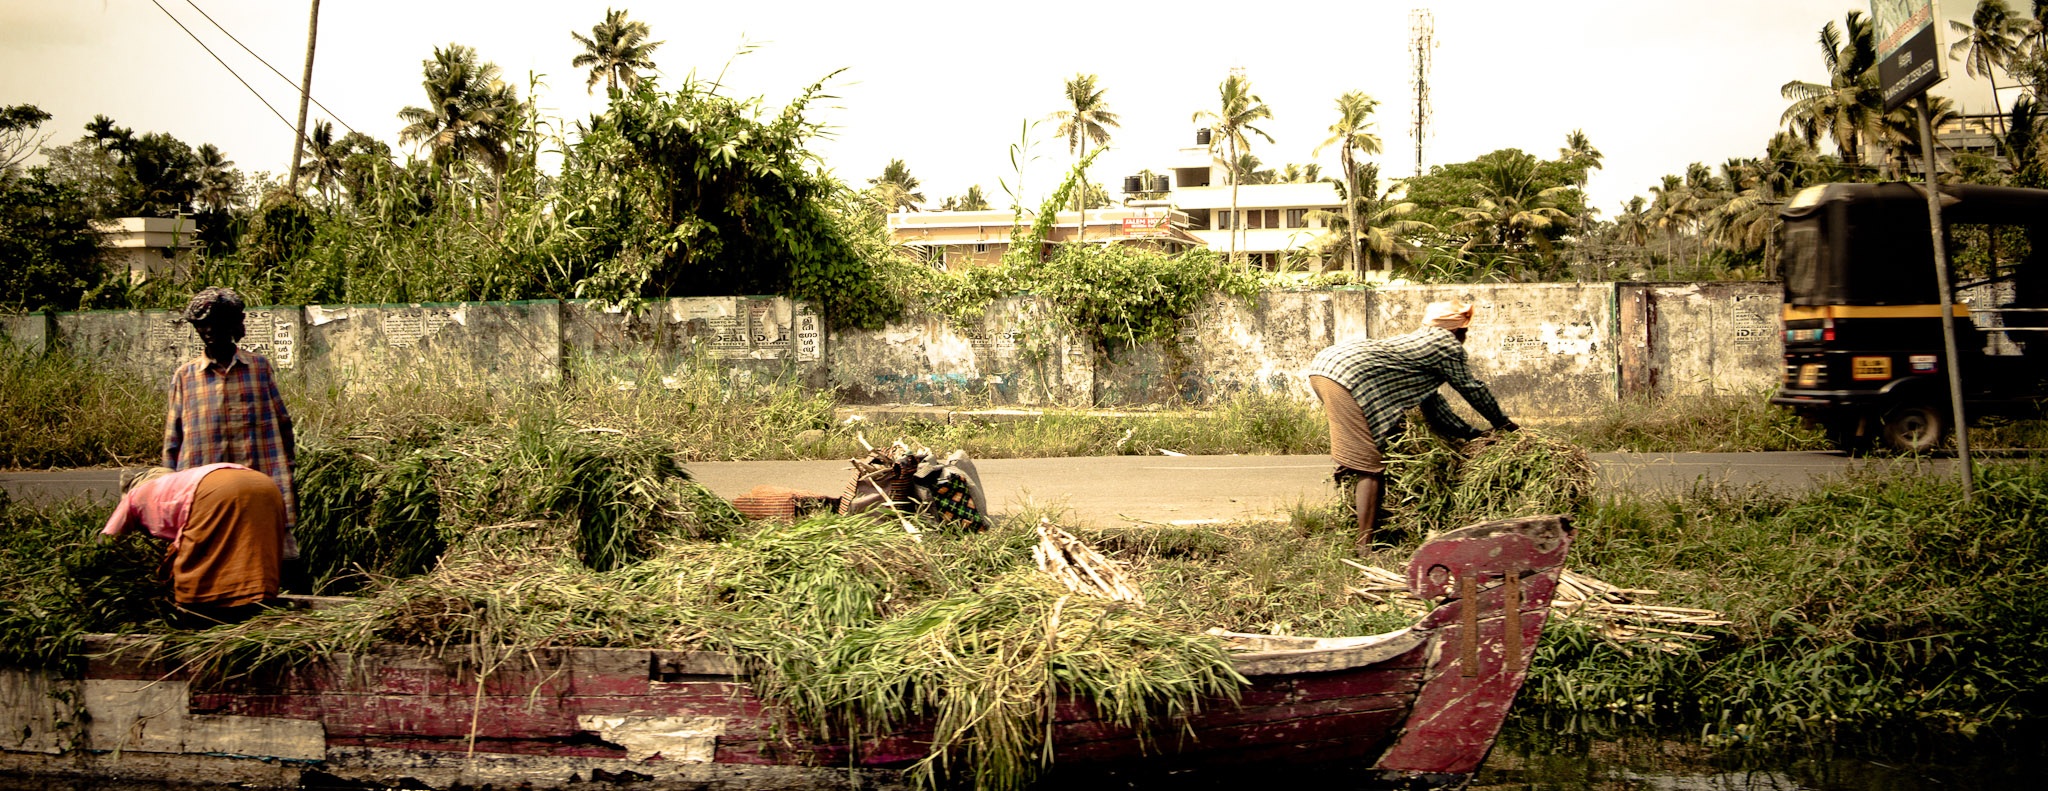
india, kerala, rice harvest, rice, harvest, farmers, workers